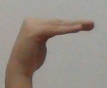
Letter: haa